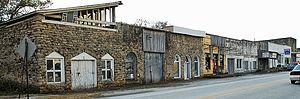
Alpena est une municipalité située à cheval sur le comté de Boone et le comté de Carroll, dans l'État de l'Arkansas aux États-Unis.